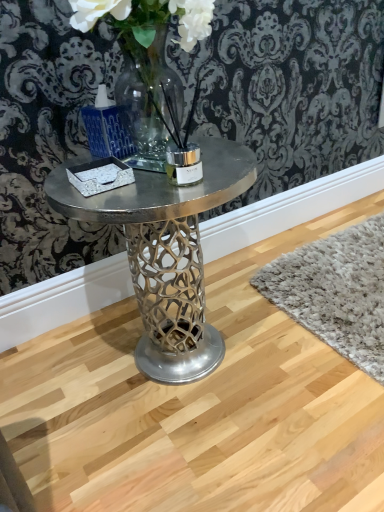
Question: Where is a free space to the left of metallic silver table at center? Please provide its 2D coordinates.
Answer: [(0.129, 0.752)]